James Clerk Maxwell Foundation

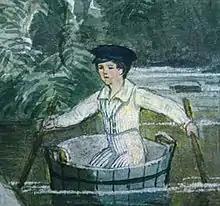
Detail of Jemima Wedderburn watercolour depicting a young James Clerk Maxwell paddling a washtub on the River Urr

The engravings on the staircase walls are from Sir John Herschel's Collection purchased by our founder, Sydney Ross. They sample the history of science and mathematics from Copernicus onwards, arriving at Maxwell’s contemporaries Michael Faraday and Lord Kelvin.